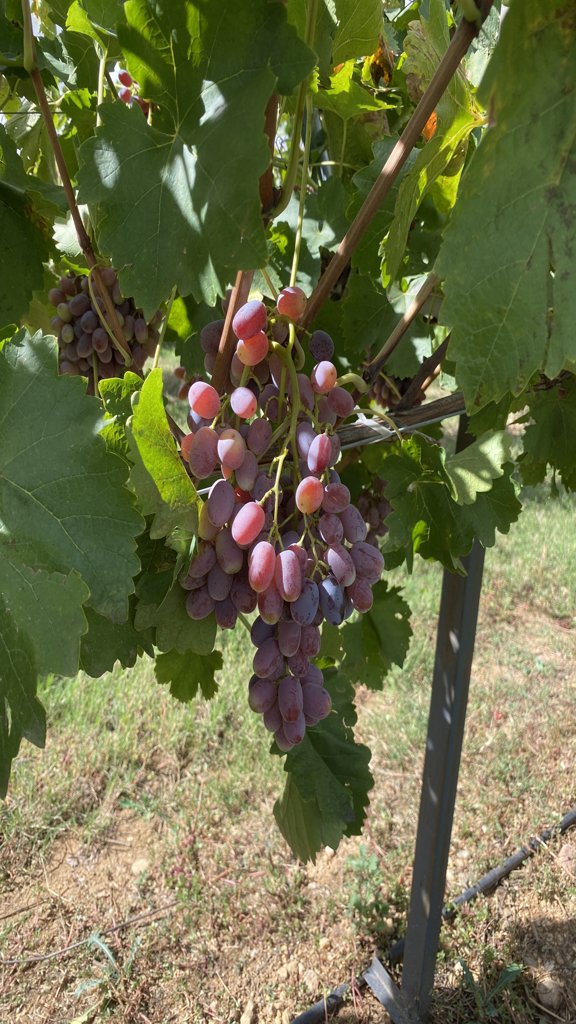
Berries visible: 128
Grape clusters: 2